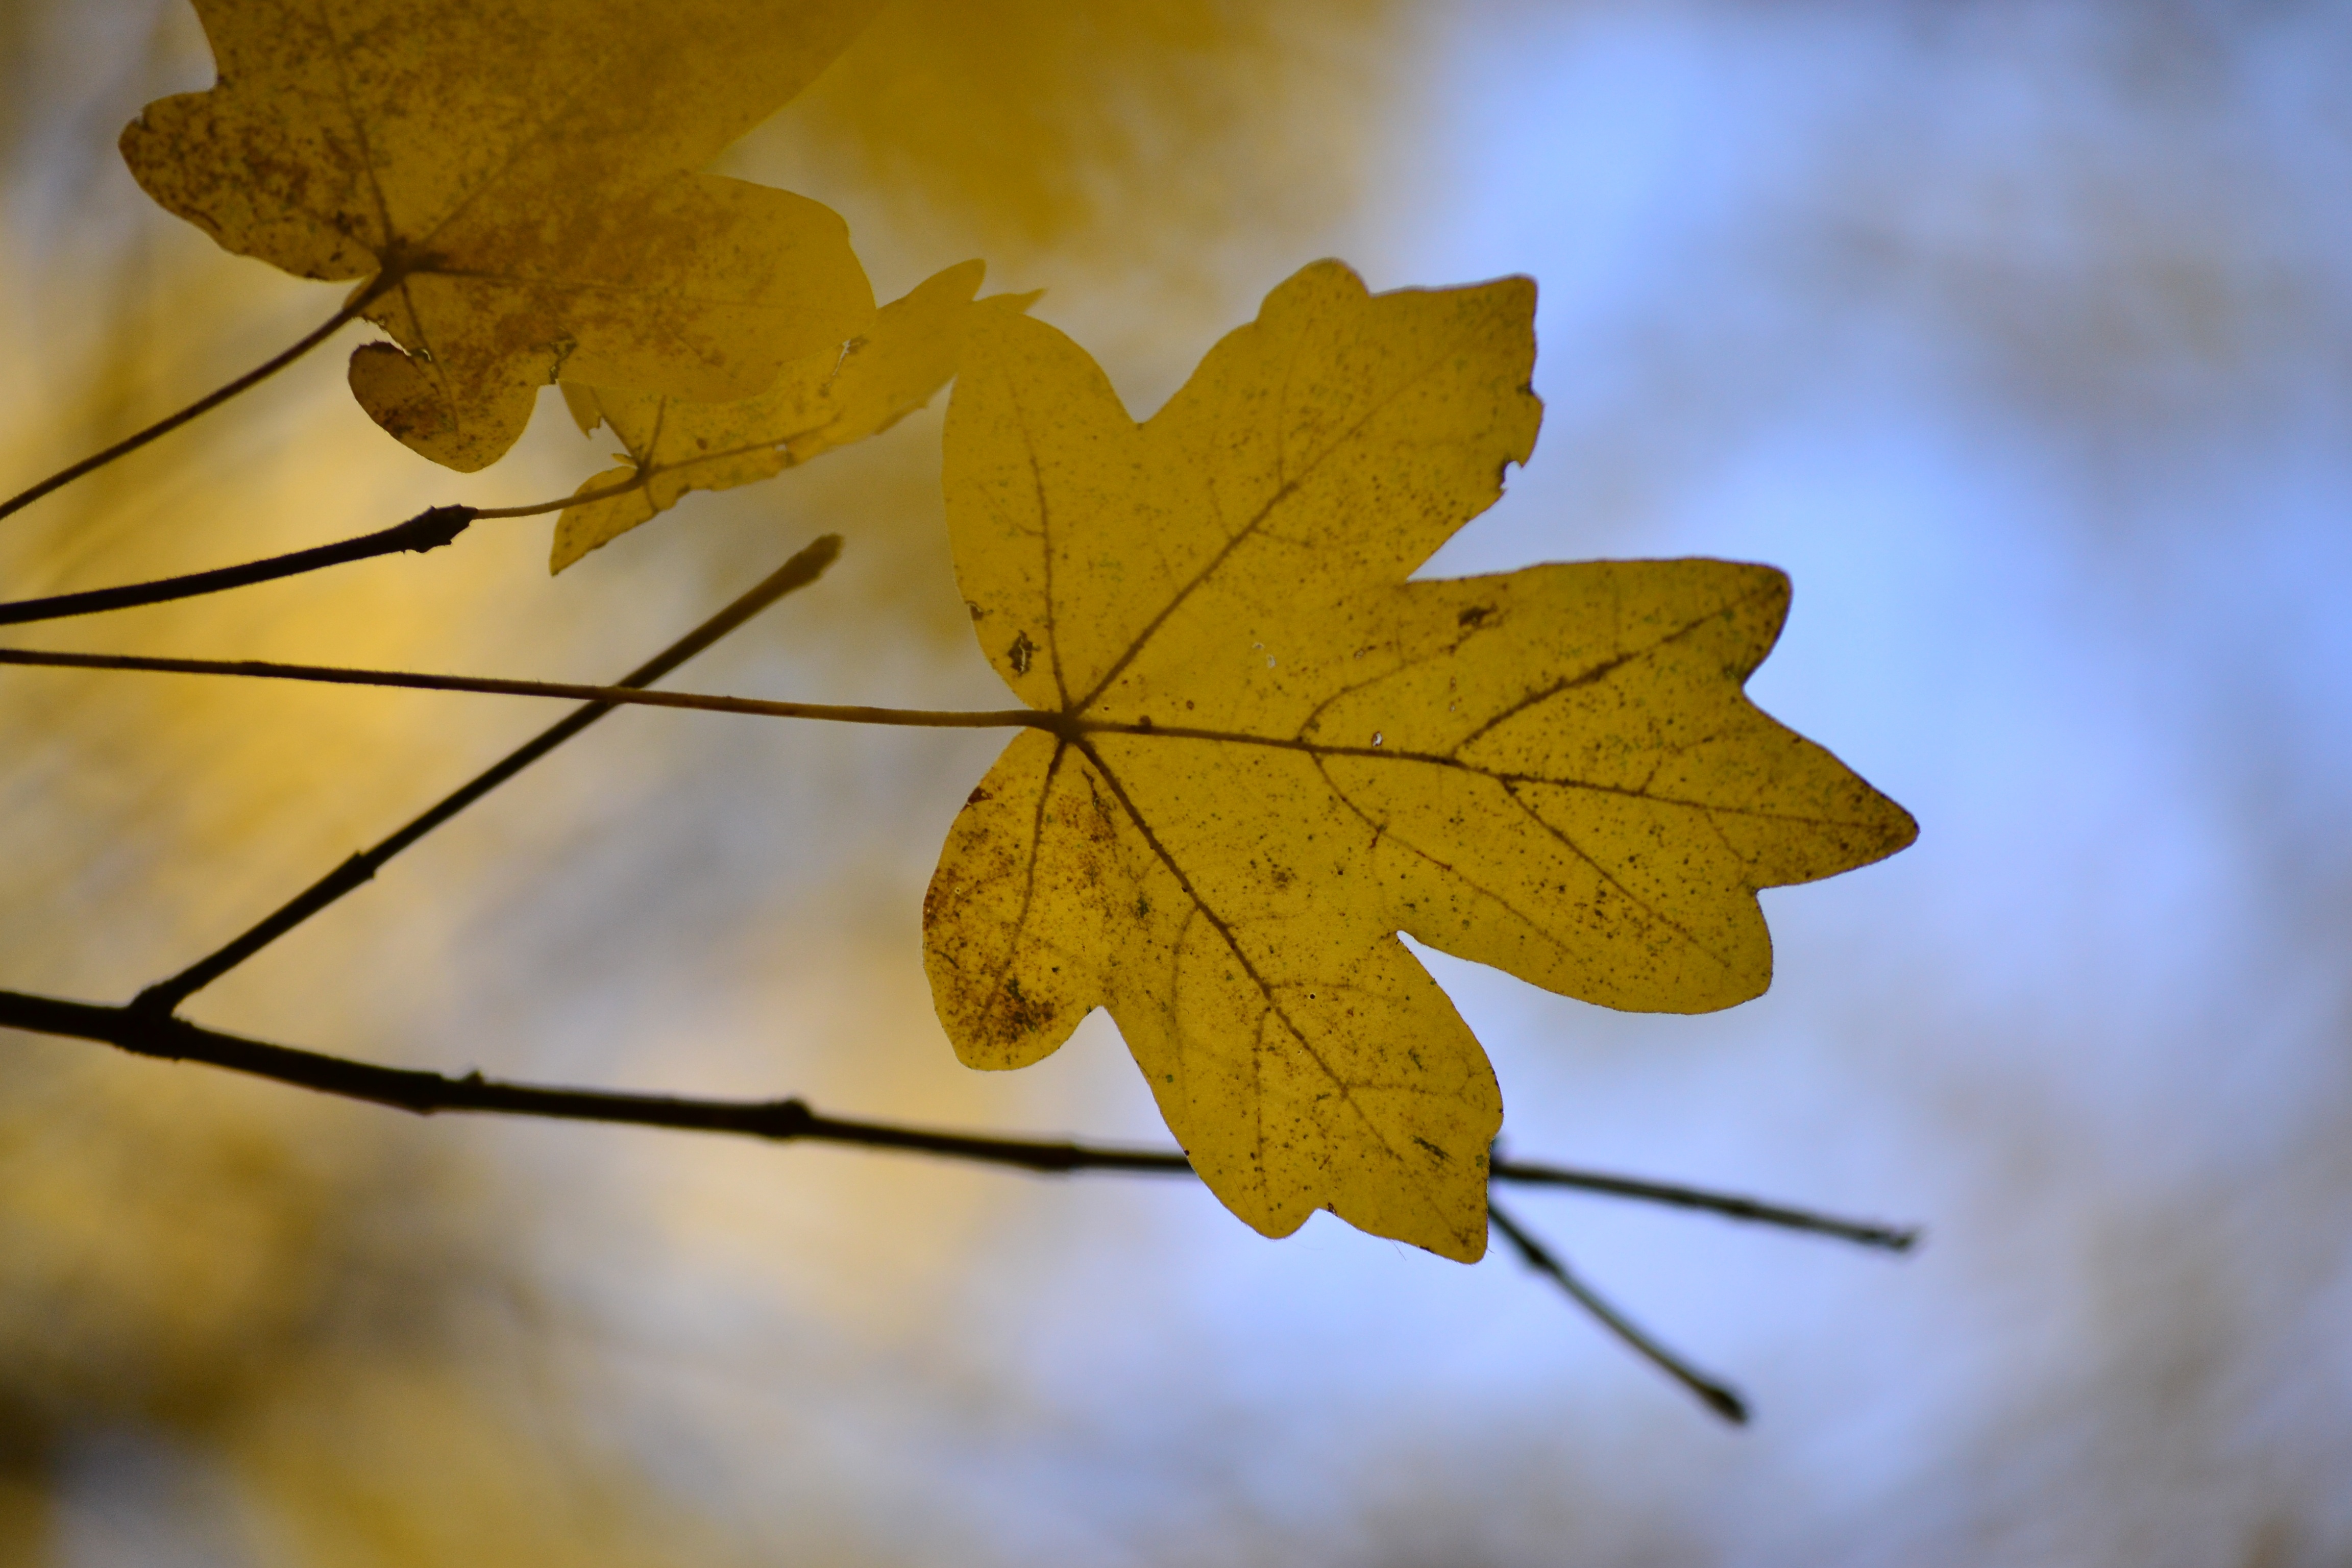
tree, nature, branch, plant, sunlight, leaf, flower, foliage, color, autumn, botany, yellow, flora, season, maple tree, twig, maple leaf, close up, trees, the sky, macro photography, slovakia, flowering plant, maidenhair tree, the splendor of the, plant stem, woody plant, land plant